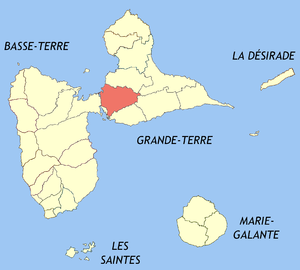
Les Abymes, est une commune française située dans le département de la Guadeloupe. Avec près de 60 000 habitants, Les Abymes est la commune la plus peuplée de Guadeloupe. Elle est la ville-centre de l'unité urbaine de Pointe-à-Pitre - Les Abymes, qui est la plus peuplée de l'outre-mer français, avec 257 361 habitants en 2012, et la 25ᵉ de France. Ses habitants sont appelés les Abymiens et les Abymiennes.